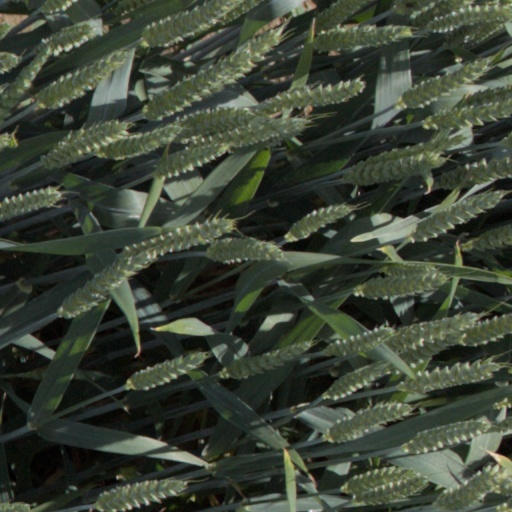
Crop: wheat